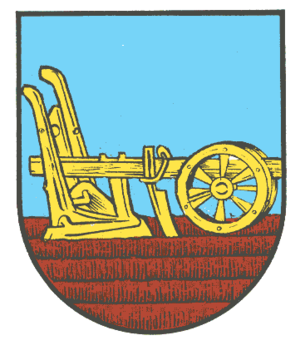
Einöllen est une municipalité de la Verbandsgemeinde de Wolfstein, dans l'arrondissement de Kusel, en Rhénanie-Palatinat, dans l'ouest de l'Allemagne.